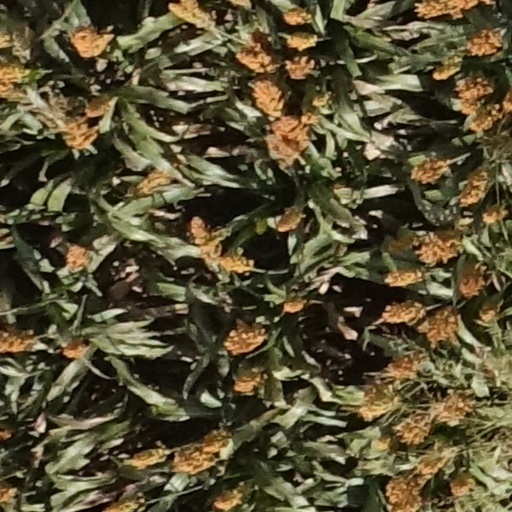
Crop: sorghum